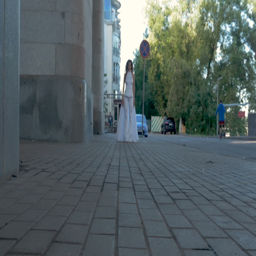
a young girl in a white suit runs along the embankment